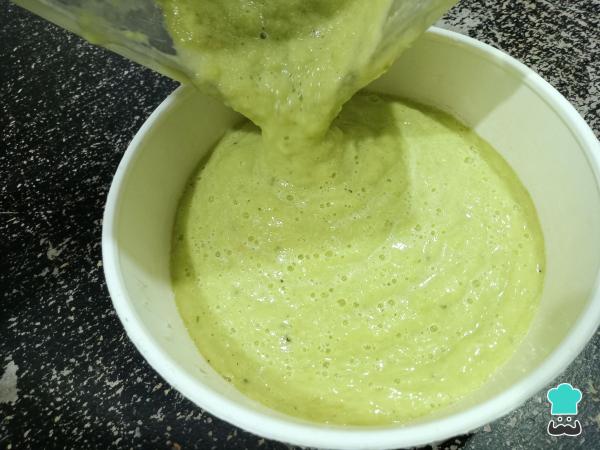
1Vacía la salsa guacamoleada en un traste y reserva hasta el momento de servir.Truco: si quieres evitar que la salsa se oxide y tome un color café, puedes agregar unas gotitas de limón en la superficie.